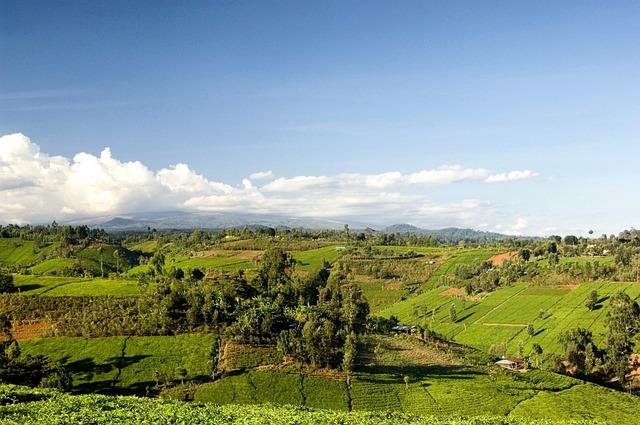
Hili ni eneo lenye miti mikubwa pamoja na mashamba, eneo hili lina mandhari ya kuvutia, na yenye uoto mzuri wa asili.